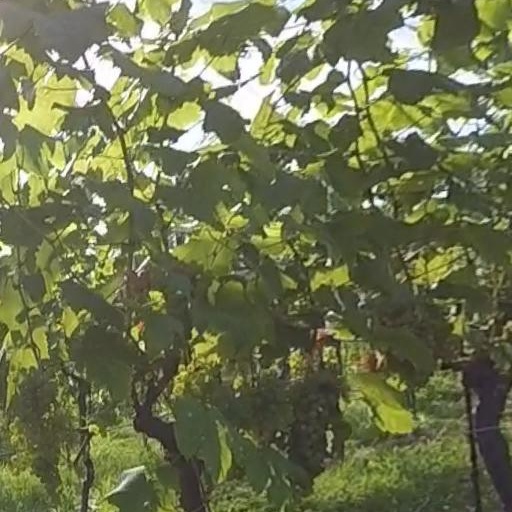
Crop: grape